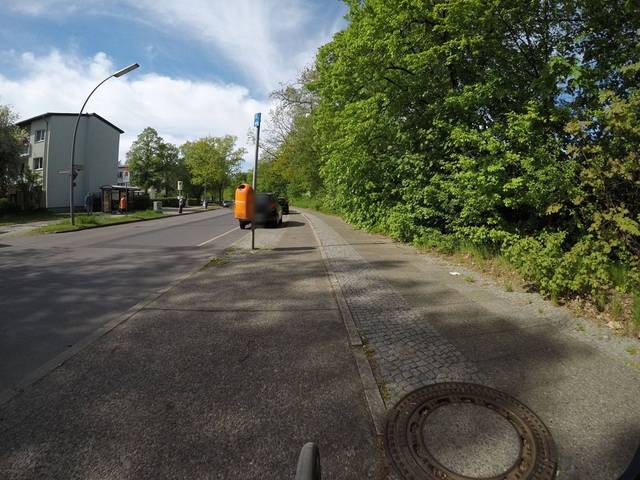
Region: Germany
Coordinates: 52.424, 13.415